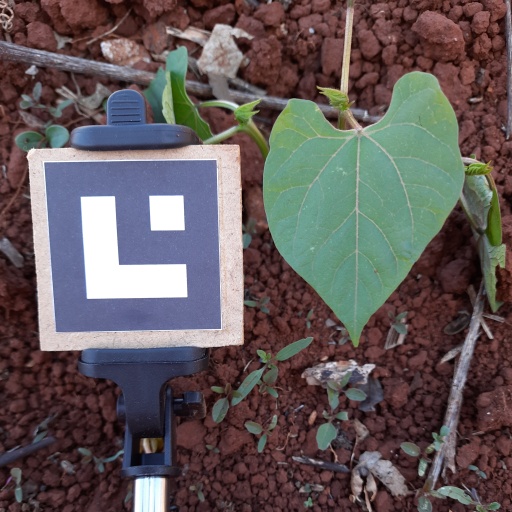
Observations: flat surface, no eating holes, under shade